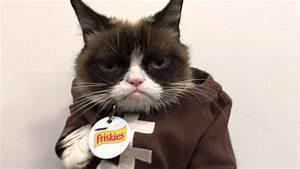
cat